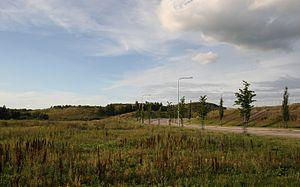
Cet article donne une une liste de parcs d'Helsinki en Finlande.
Niinisaari est une section du quartier de Vuosaari à Helsinki, la capitale de la Finlande.